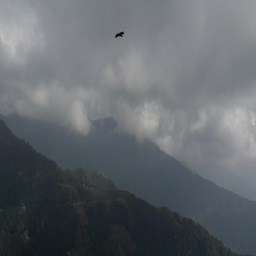
so high in the sky , flying with the eagles